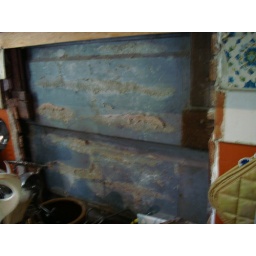
old wall flashing behind stove in kitchen.